Answer in natural language. Which object is closer to the camera taking this photo, brown colour desk lisabo or beautiful wall painting? Choose between the following options: beautiful wall painting or brown colour desk lisabo
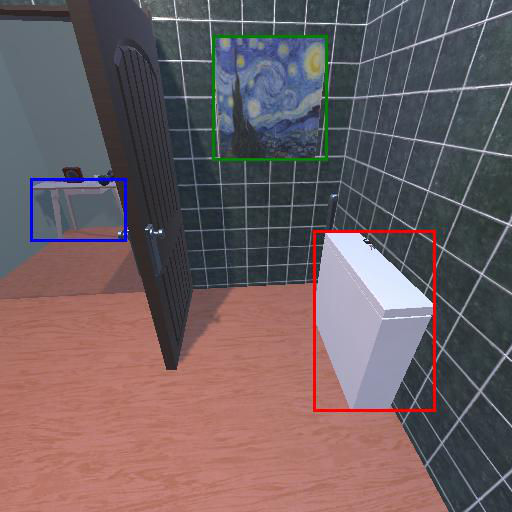
<answer>beautiful wall painting</answer>